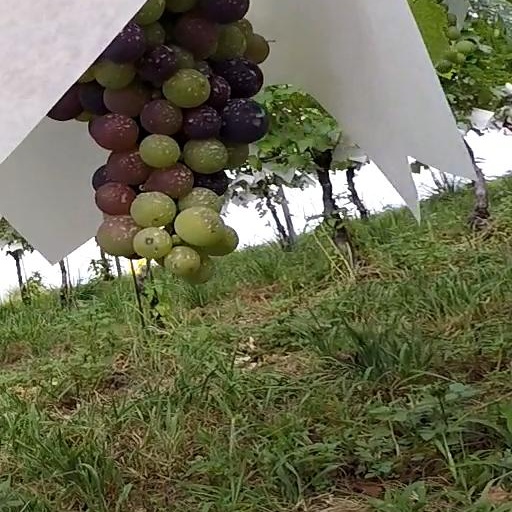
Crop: grape